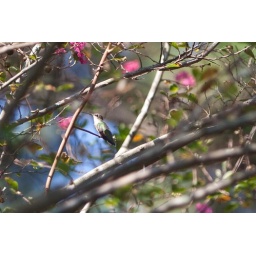
Humming bird in tree